Ars-en-Ré

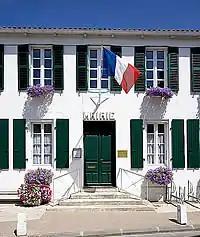
The Town Hall of Ars-en-Ré

The inhabitants of the commune are known as "Arsais" or "Arsaises" in French, but they are nicknamed the "Casserons": the casseron is a baby cuttlefish, a saltwater fish commonly found on the island.